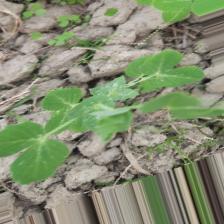
Label: Powdery Mildew